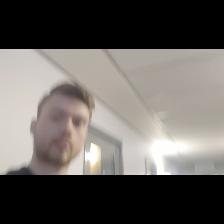
Label: Human